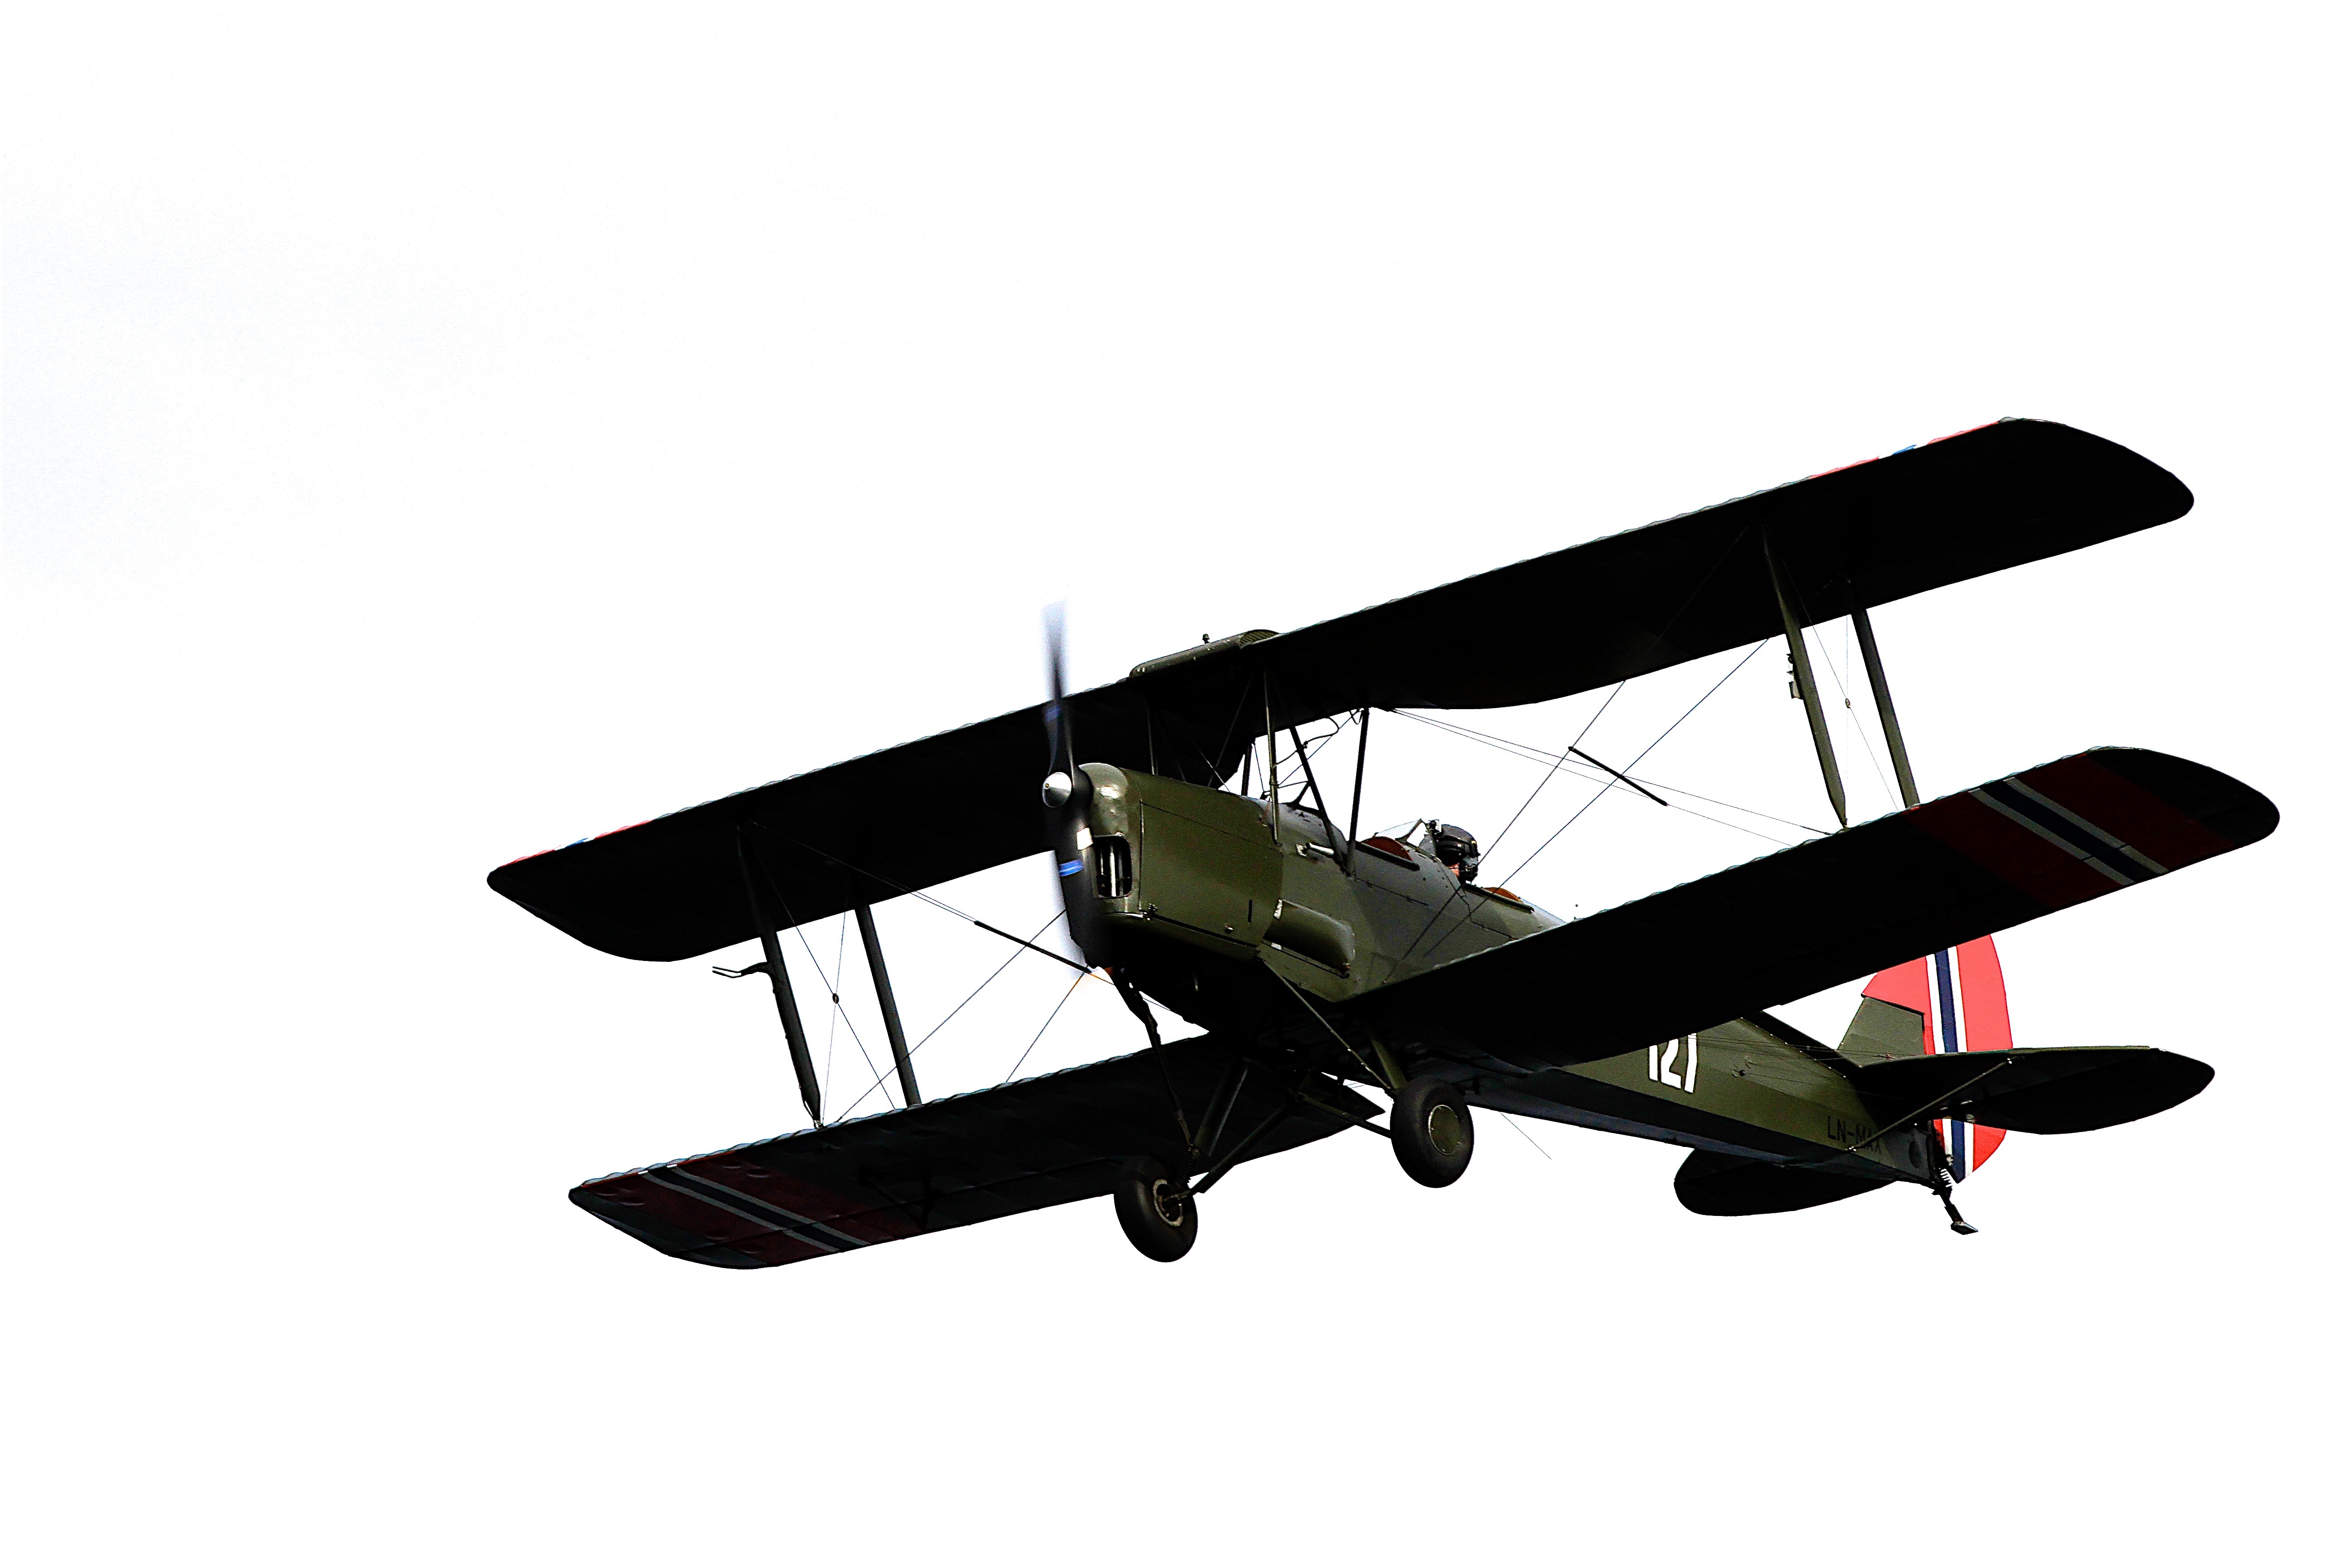
wing, sky, flying, airplane, aircraft, vehicle, aviation, flight, aeroplane, propeller, biplane, propeller plane, model aircraft, aircraft engine, radio controlled aircraft, polikarpov po 2, aircraft wings